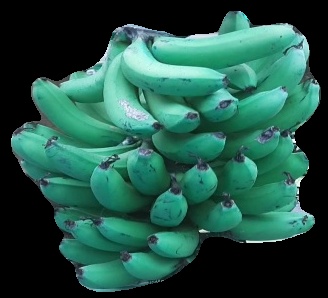
Variety: pachbale
Grade: grade3